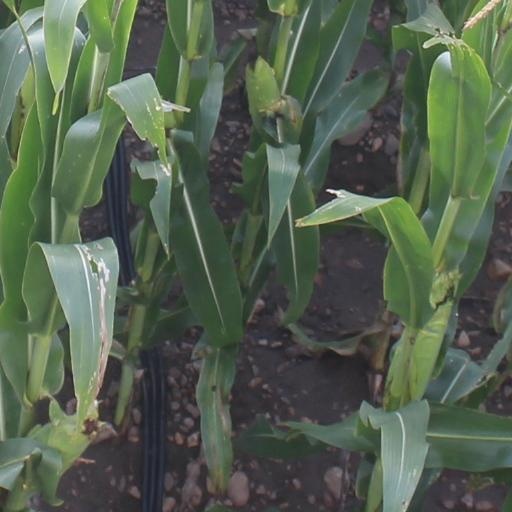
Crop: maize; corn